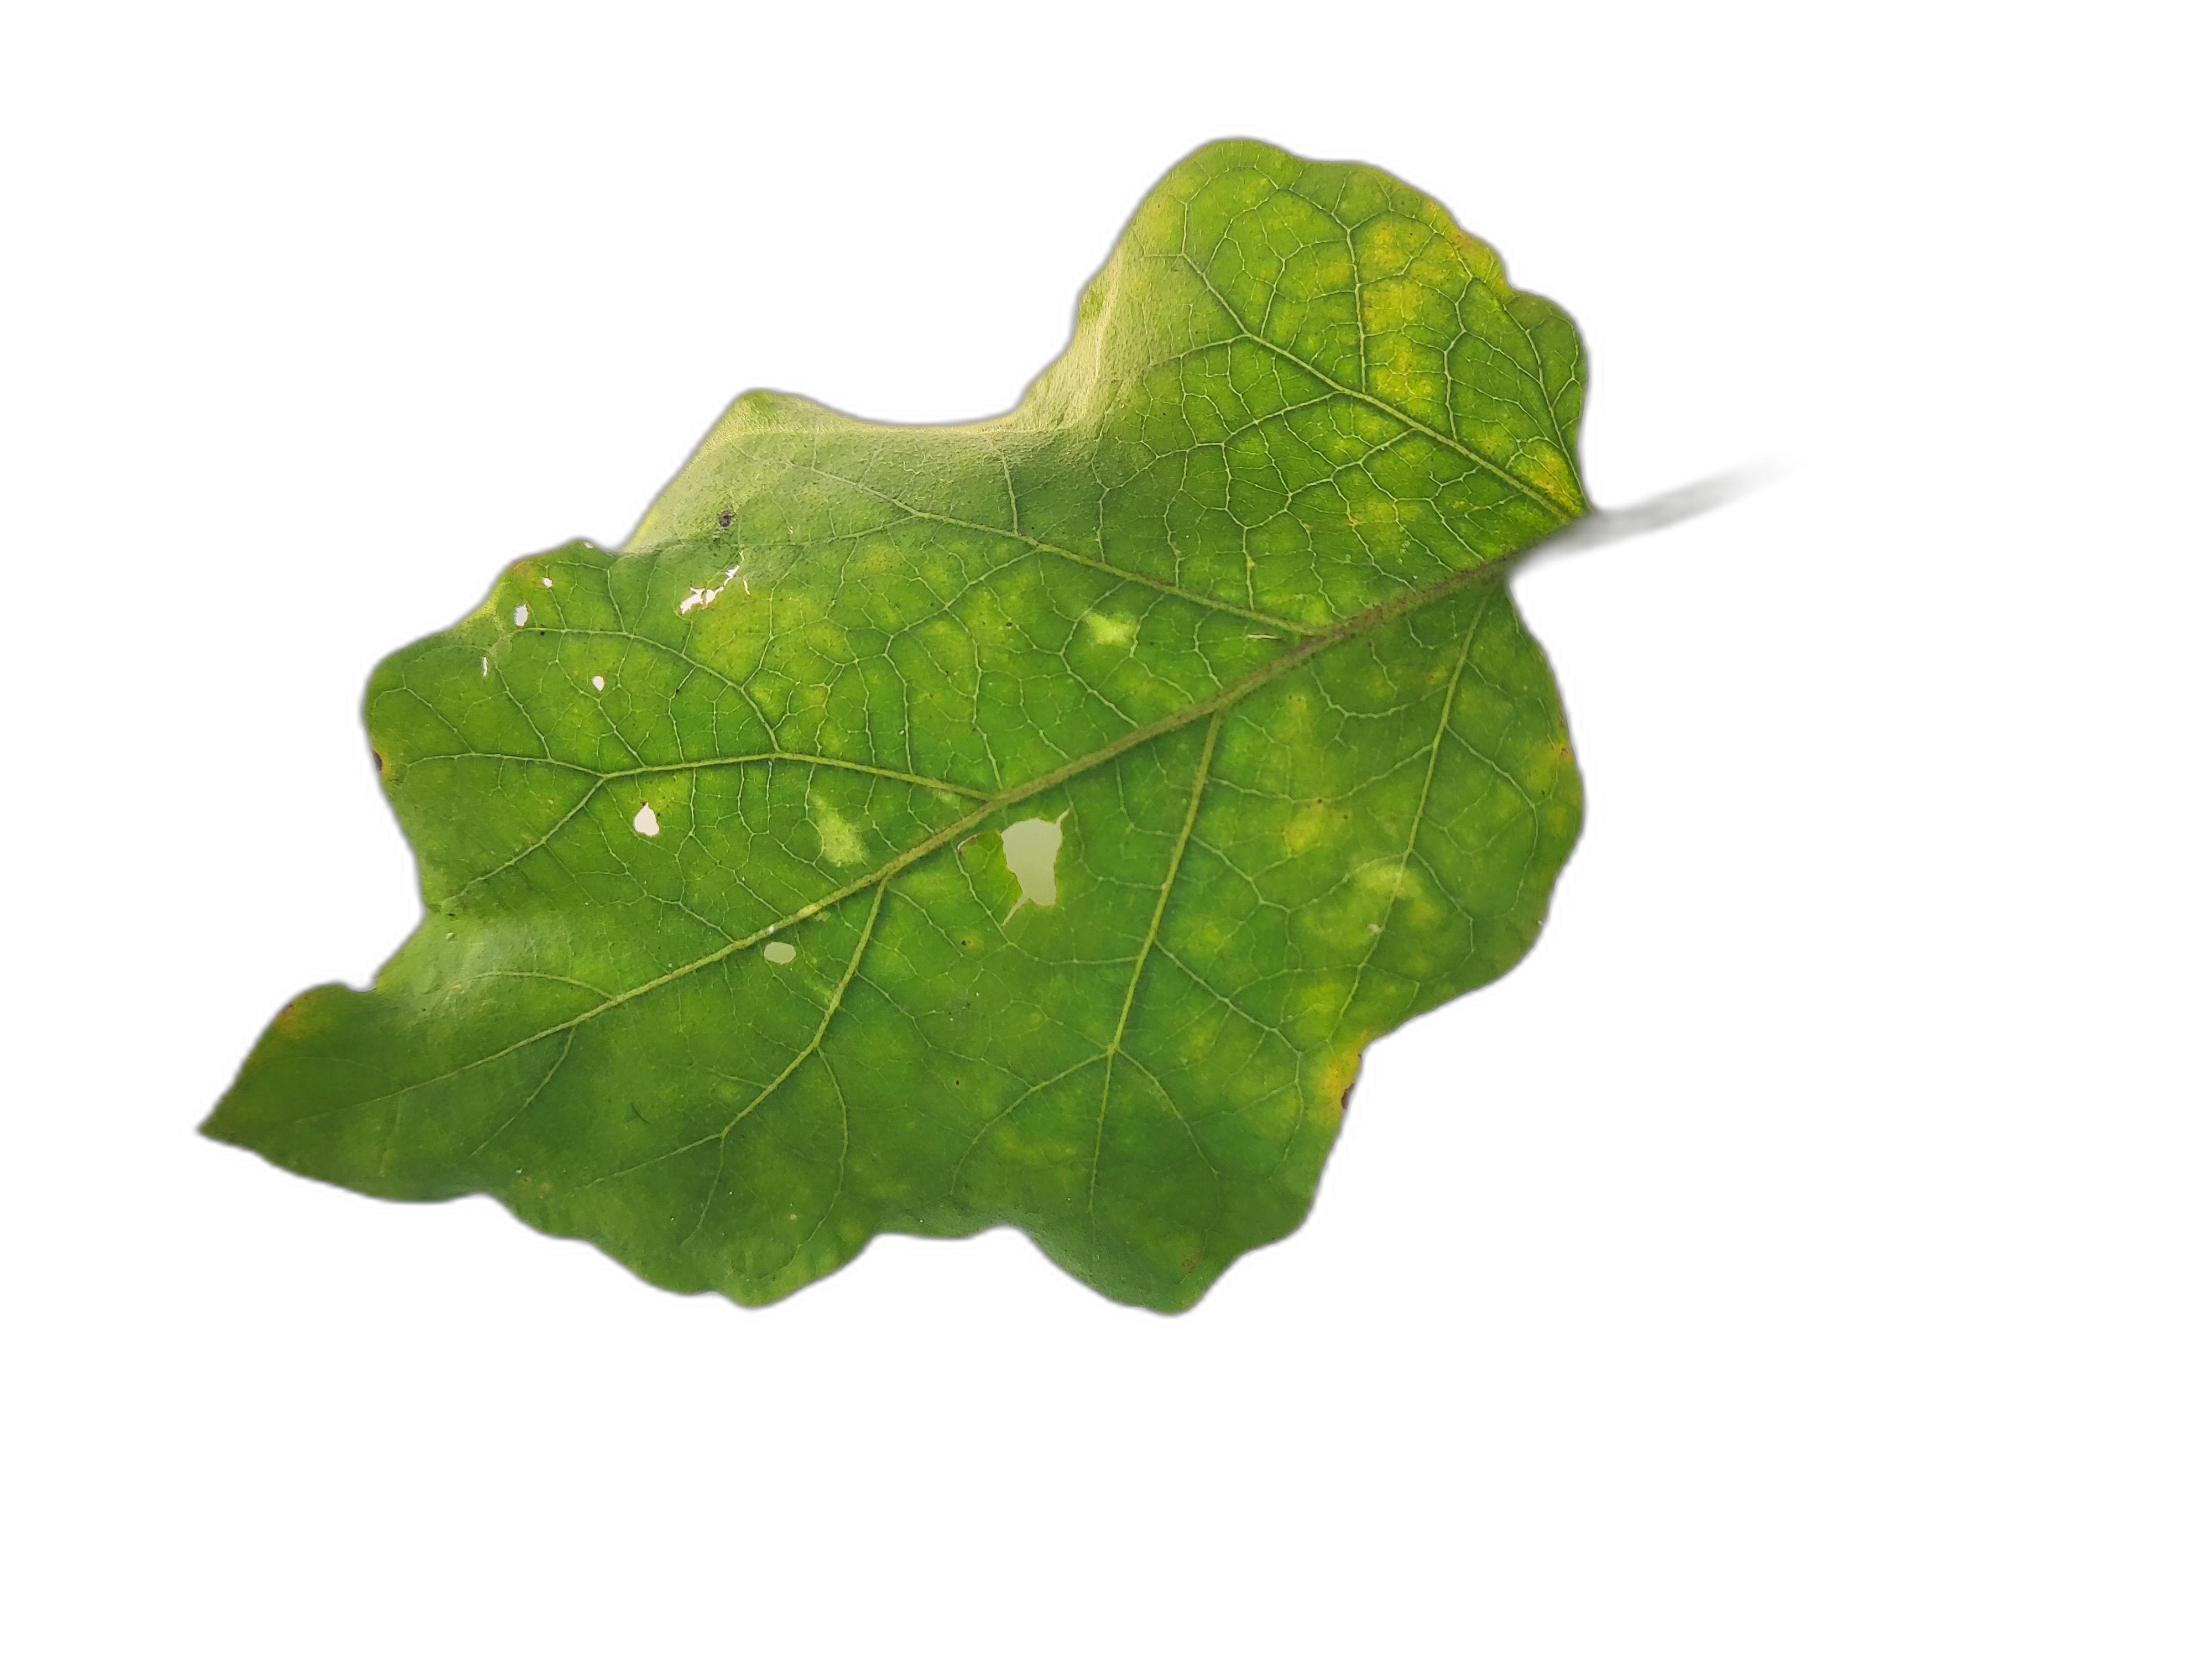
Label: Mosaic Virus Disease